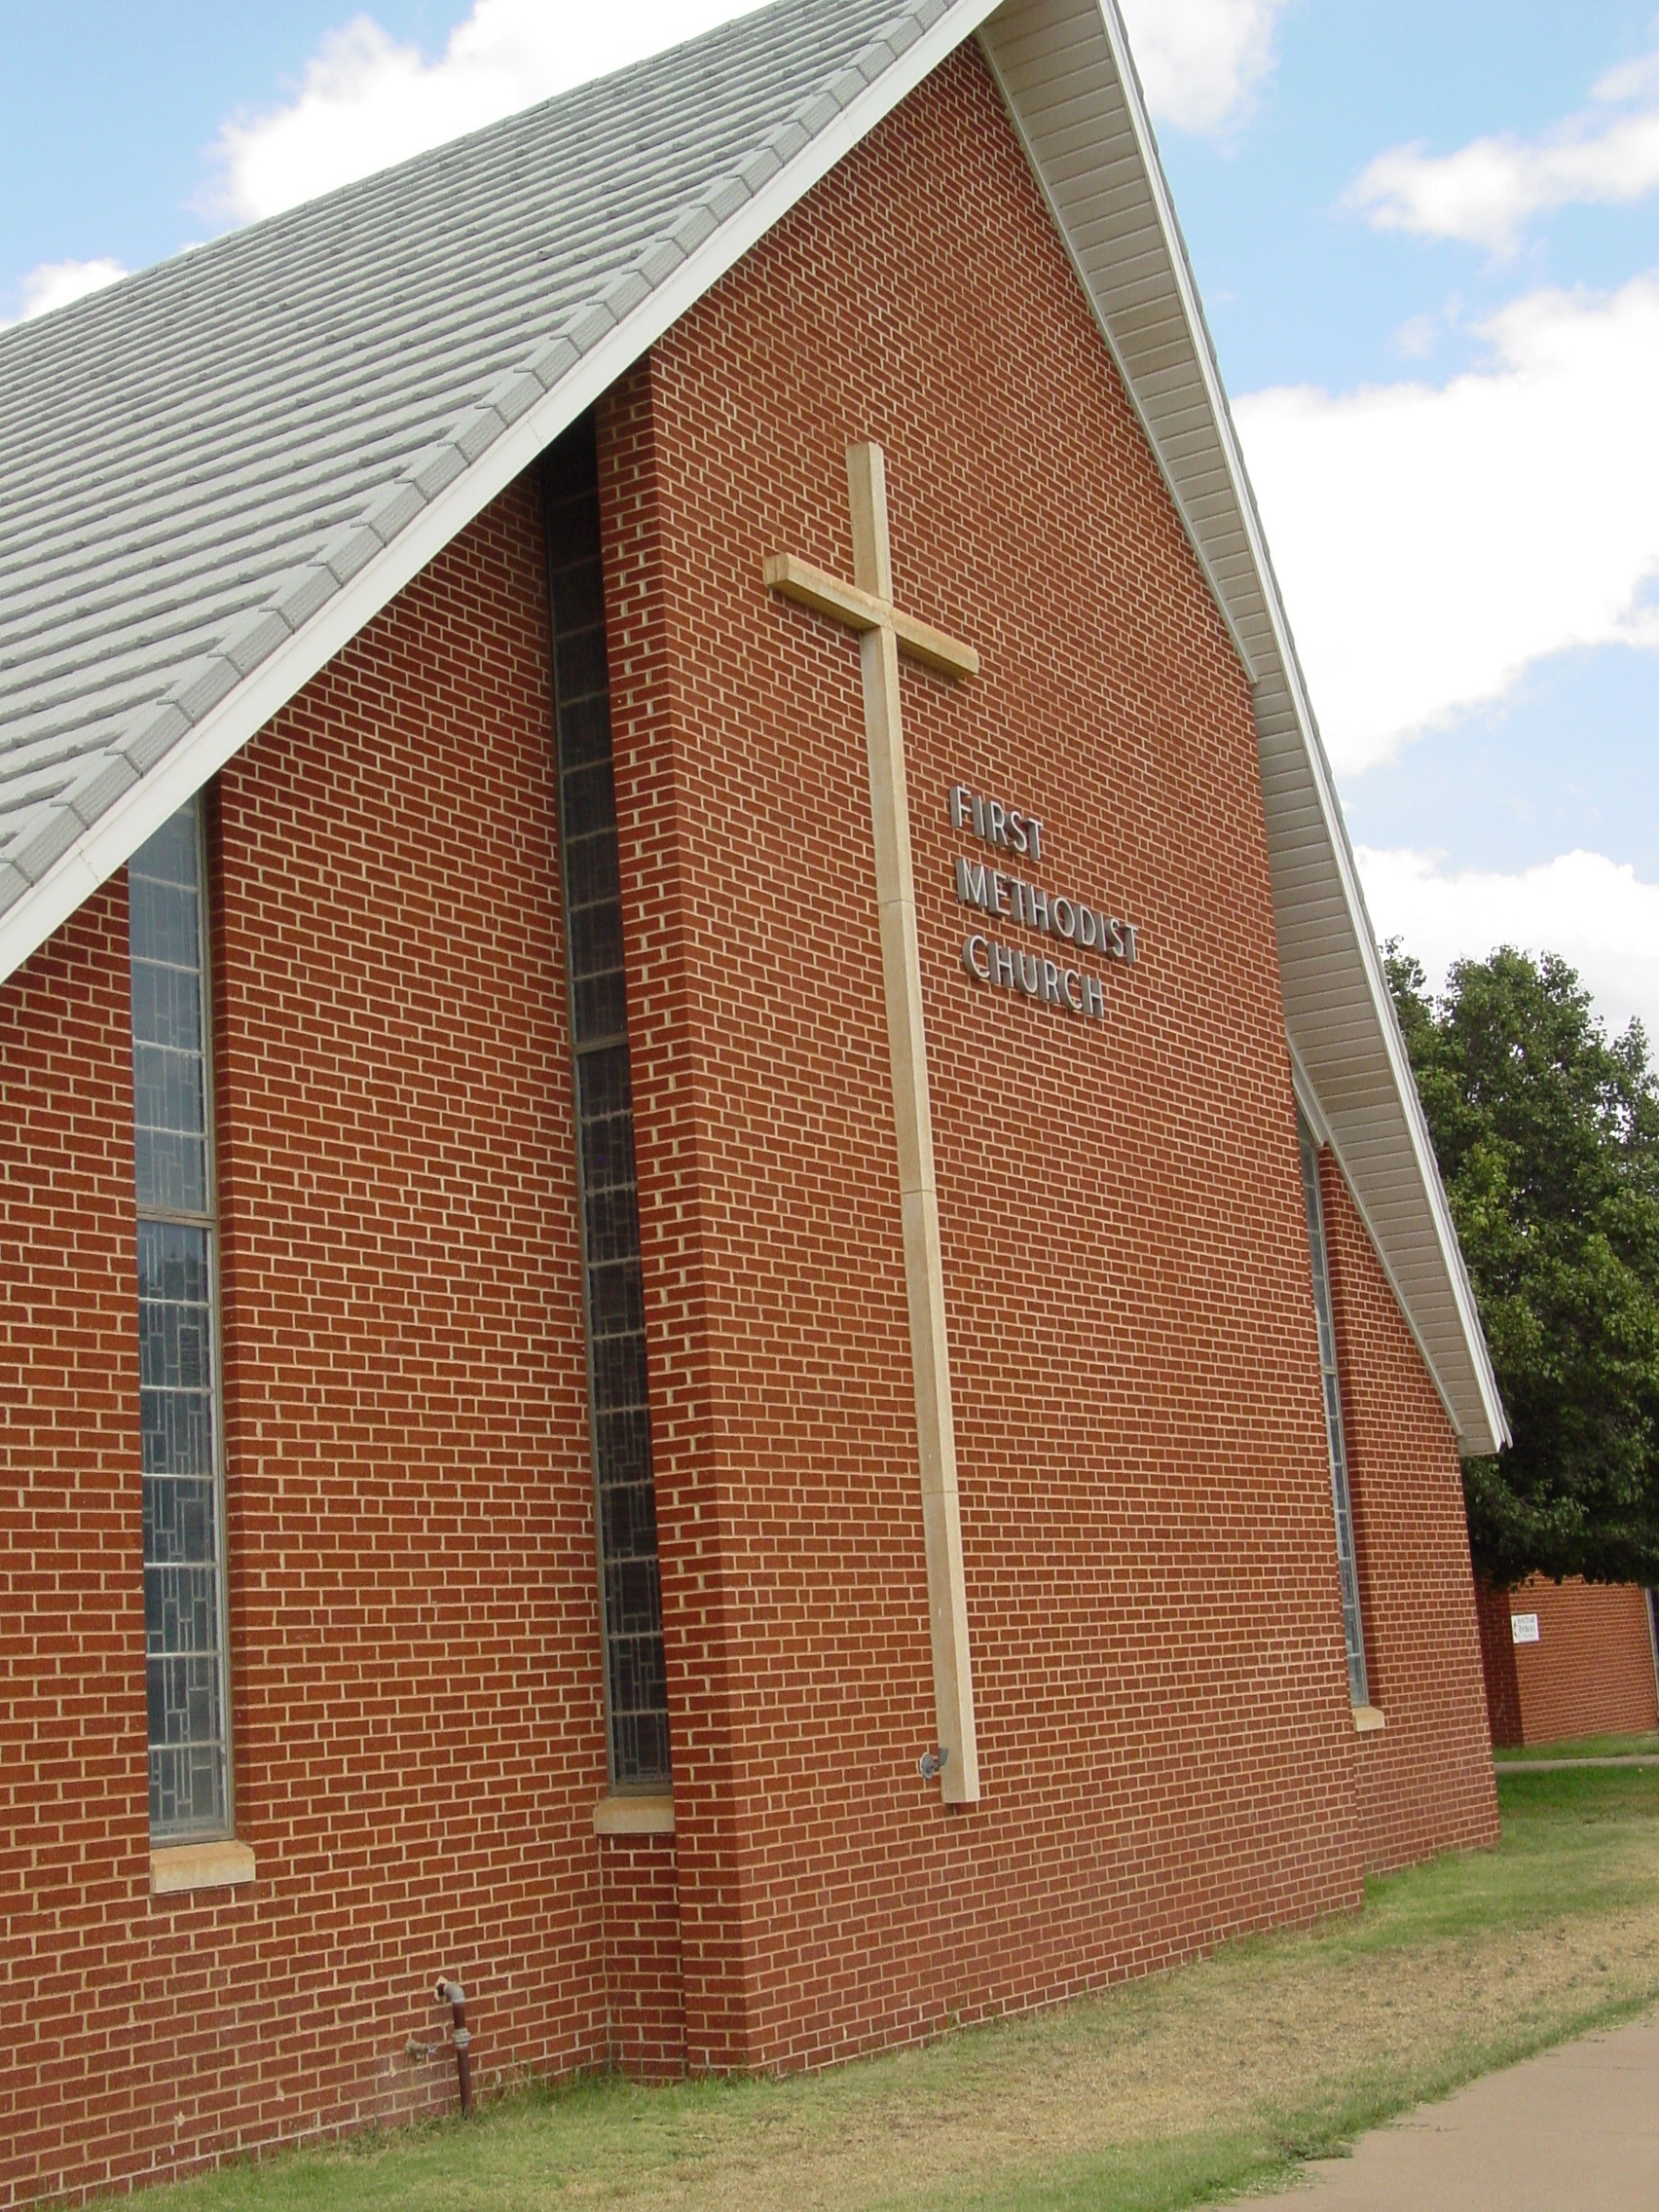
architecture, roof, building, religion, facade, property, church, methodist, siding